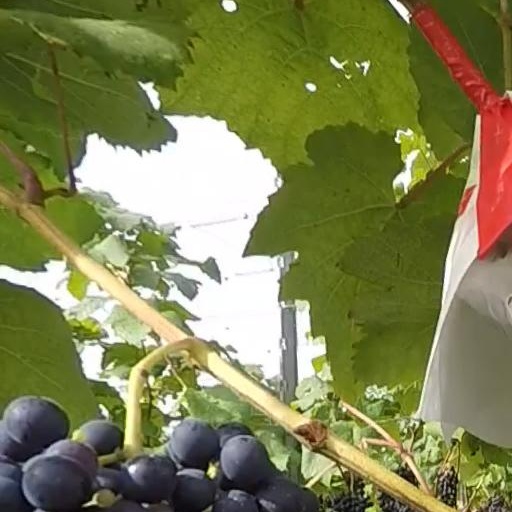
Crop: grape